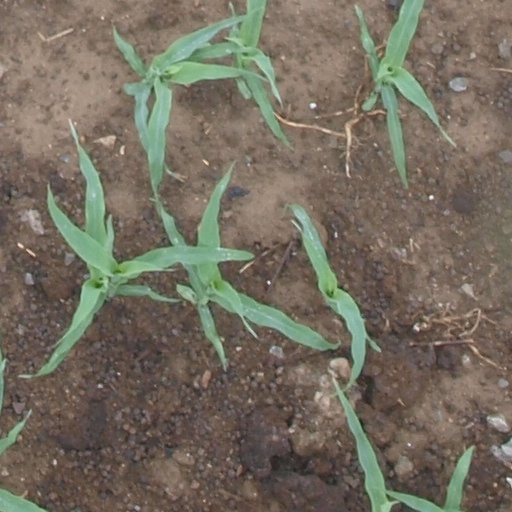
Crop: maize; corn